The Criminals (film)

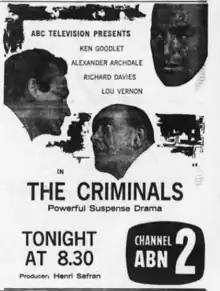
Ad from "The Sydney Morning Herald" 5 September 1962

In London, a cracksman helps people in a firm help him with a robbery. Four men people are trapped after a robbery.